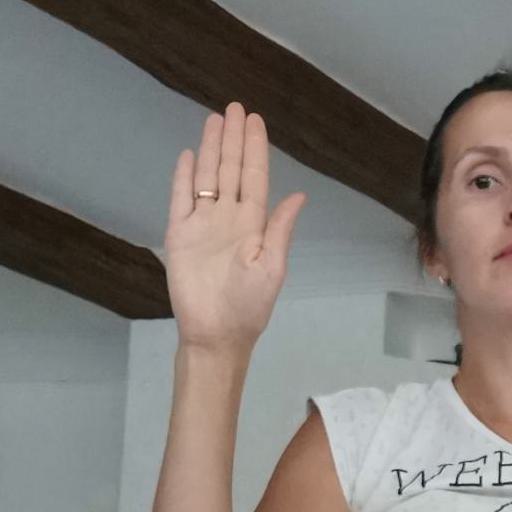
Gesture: stop